Origin of death

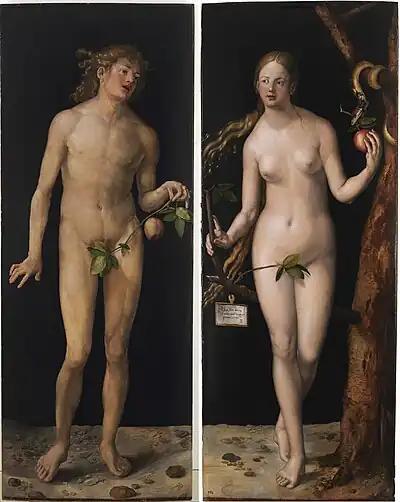
Adam and Eve by Albrecht Dürer

According to Christianity, death is a consequence of the fall of man from a prior state of innocence, as described in the Book of Genesis.